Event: Ecuador Earthquake
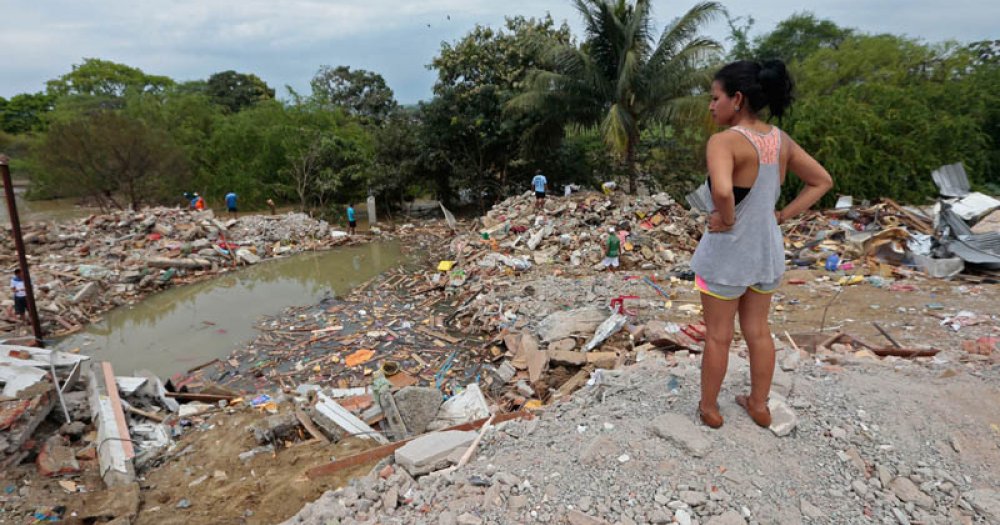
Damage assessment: no_damage